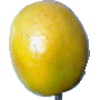
Label: Maracuja 1